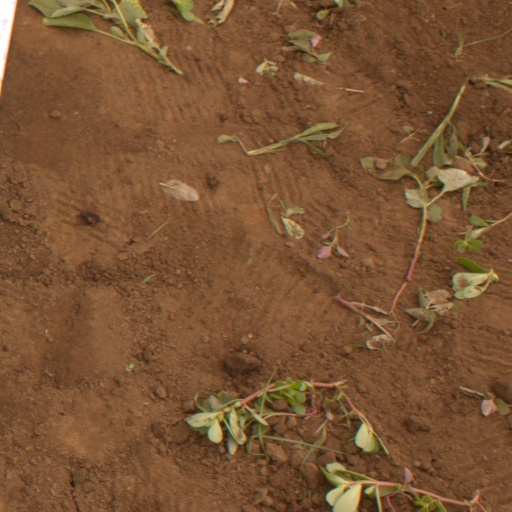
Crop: soybean